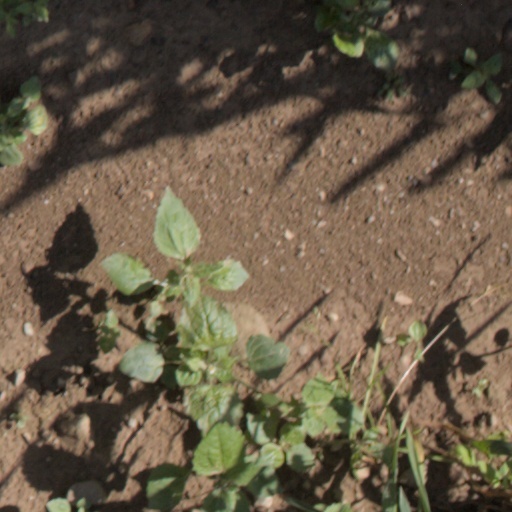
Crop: wheat